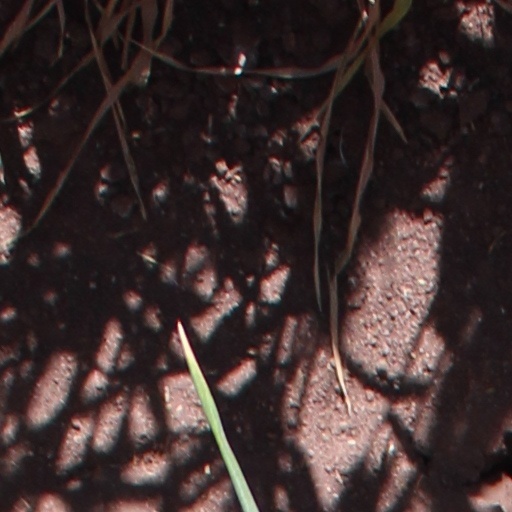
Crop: wheat